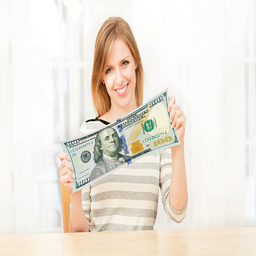
saving money by stretching the dollar to go further